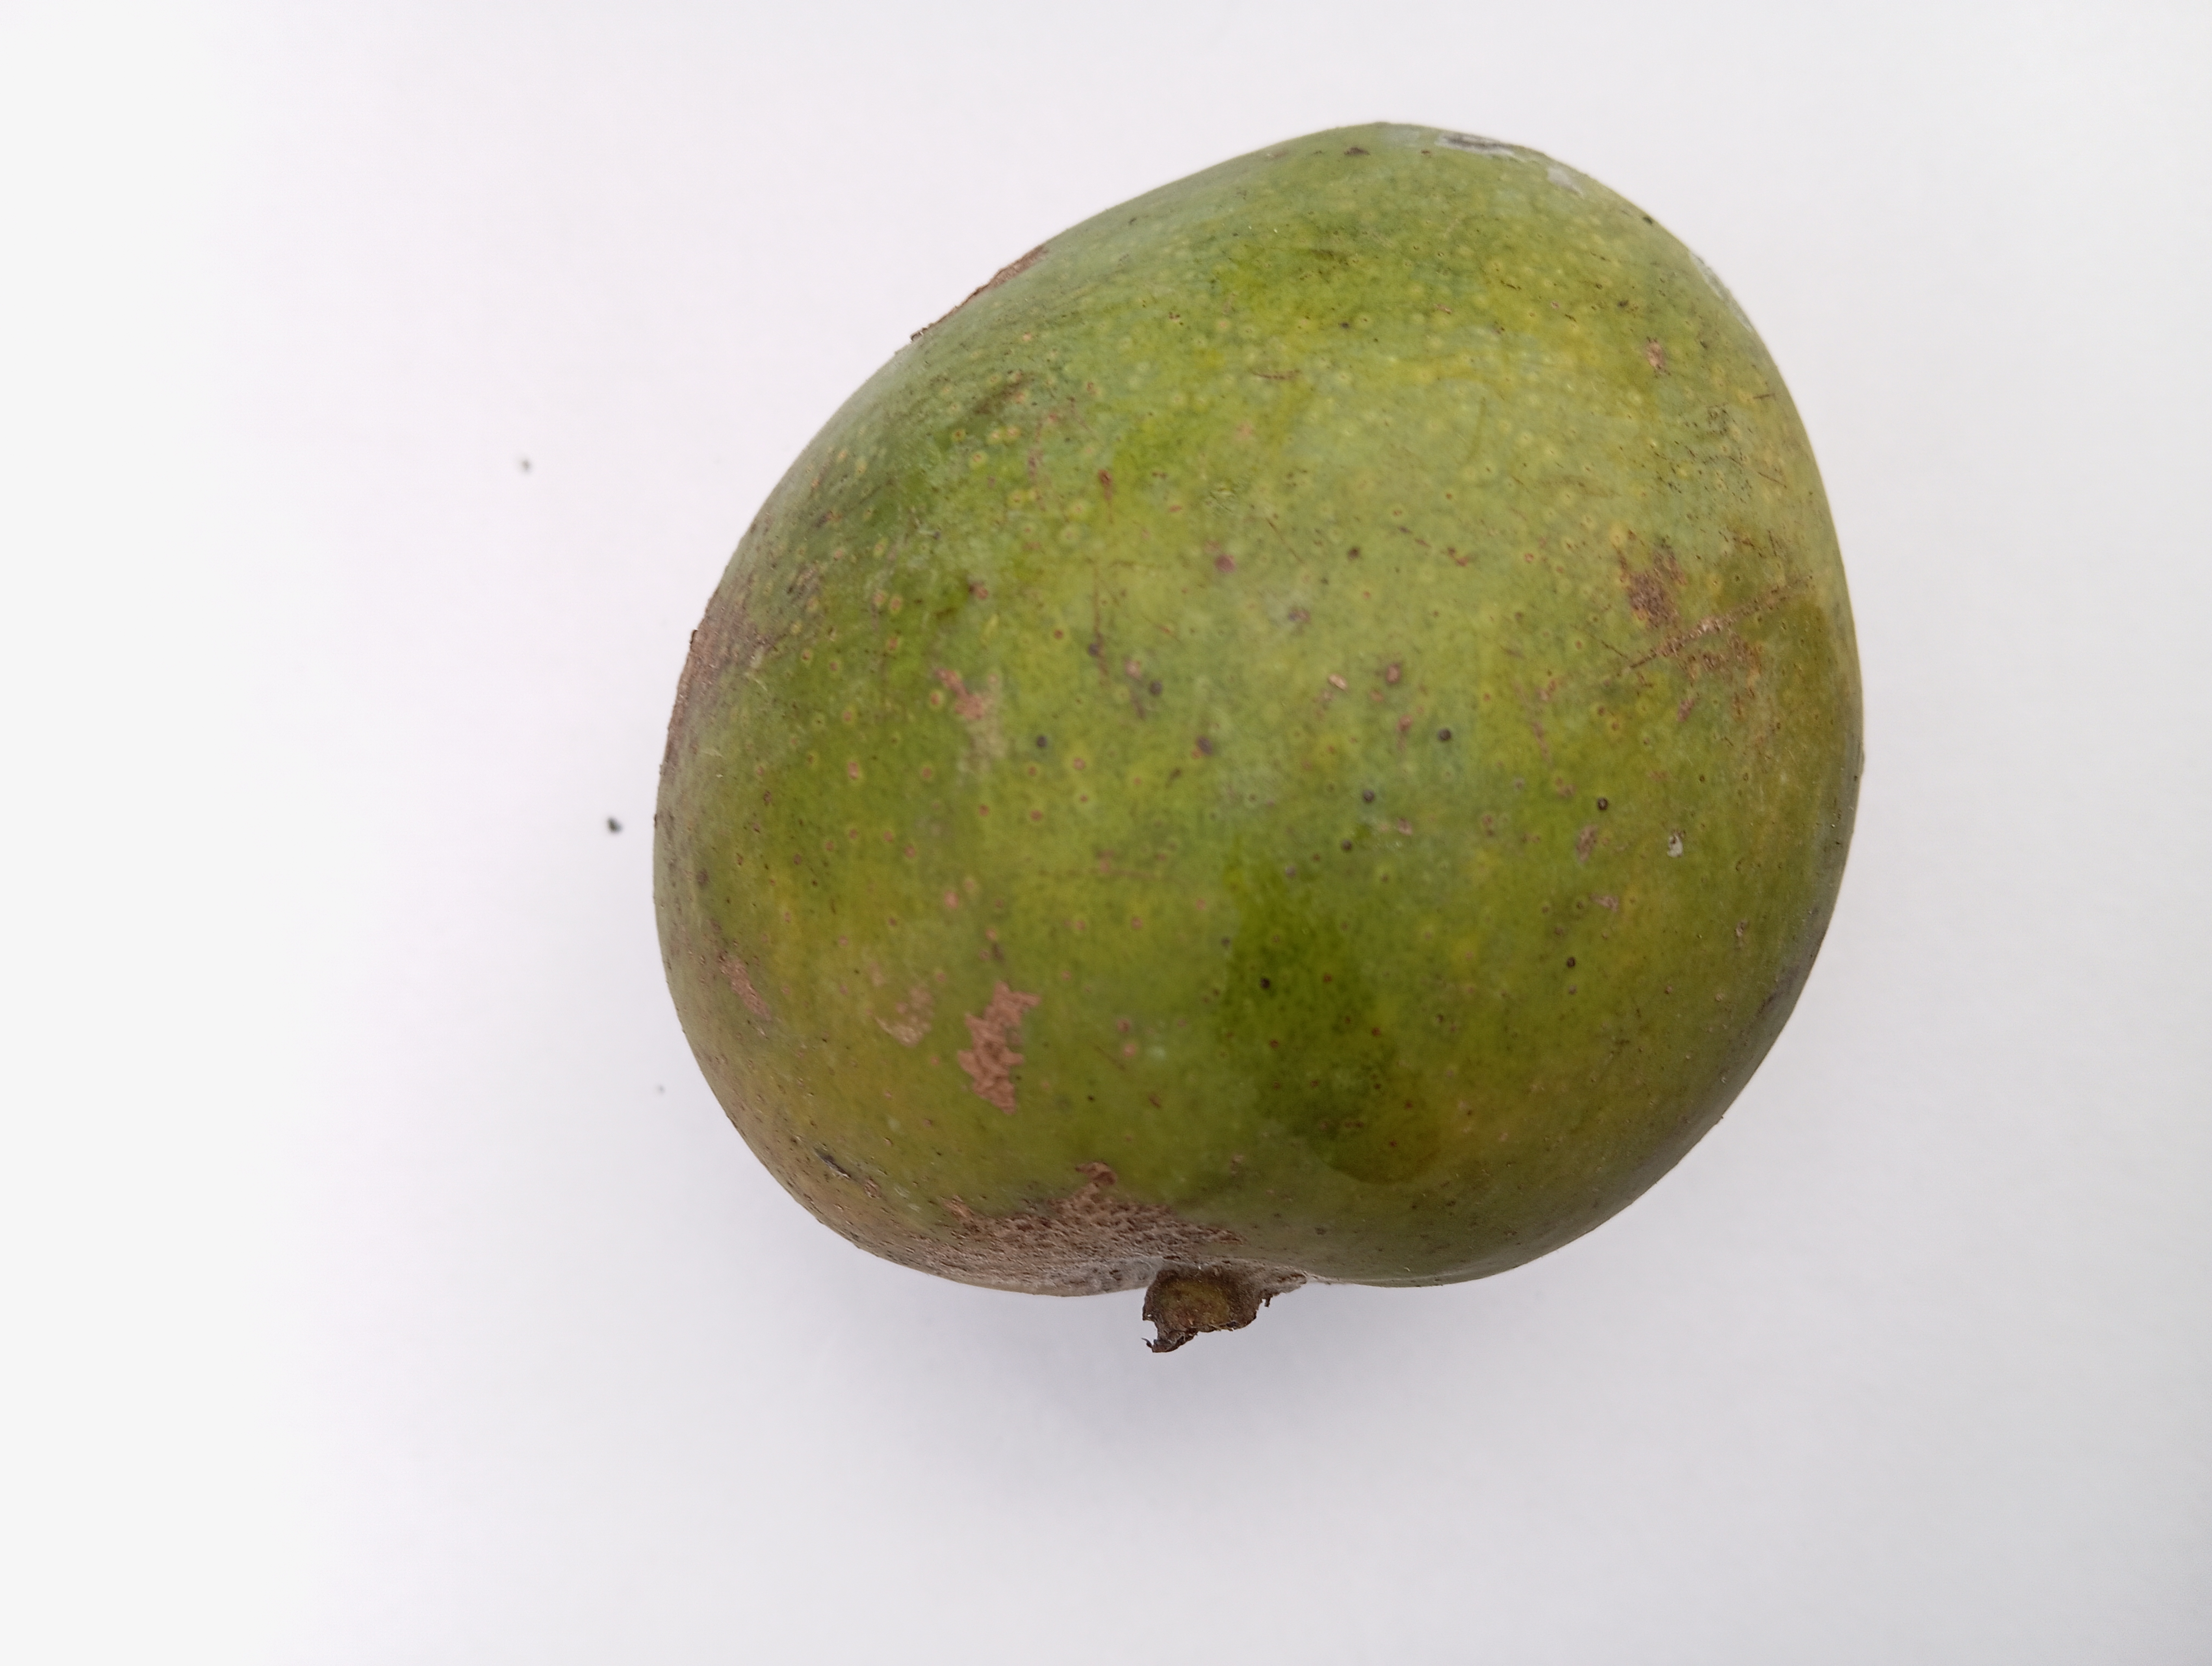
Mango variety: Himsagar